Prince Henry of the Netherlands (1820–1879)

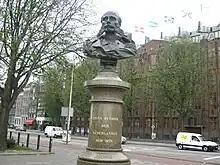
A bust of Prince Henry on Prins Hendrikkade in Amsterdam

The Prins Hendrikkade, a major street in Amsterdam, was named after Prince Henry following his death in 1879. A bust of Henry stands on the street.